James P. Delgado

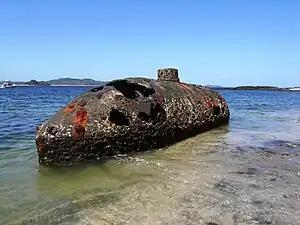
View of Sub Marine Explorer at Low Tide, 2006. (James P. Delgado).

In 2006, he remained in Vancouver but joined the Institute of Nautical Archaeology (INA) as its Executive Director. In April 2008, he was elected President and CEO of this worldwide nautical archaeology organization. Among his achievements were a new strategic plan, a new website and publications, new partnerships, and several international projects undertaken by INA scholars. Among those were the excavation of a Phoenician wreck in Spain, the study of a riverine naval battle of 1288 in Vietnam, the excavation of Byzantine wrecks in Istanbul, and the study of abandoned and wrecked river steamers in Canada's Yukon. During this period, Delgado continued his own archaeological work, the documentation of a U.S. Civil War-era submersible, Sub Marine Explorer.